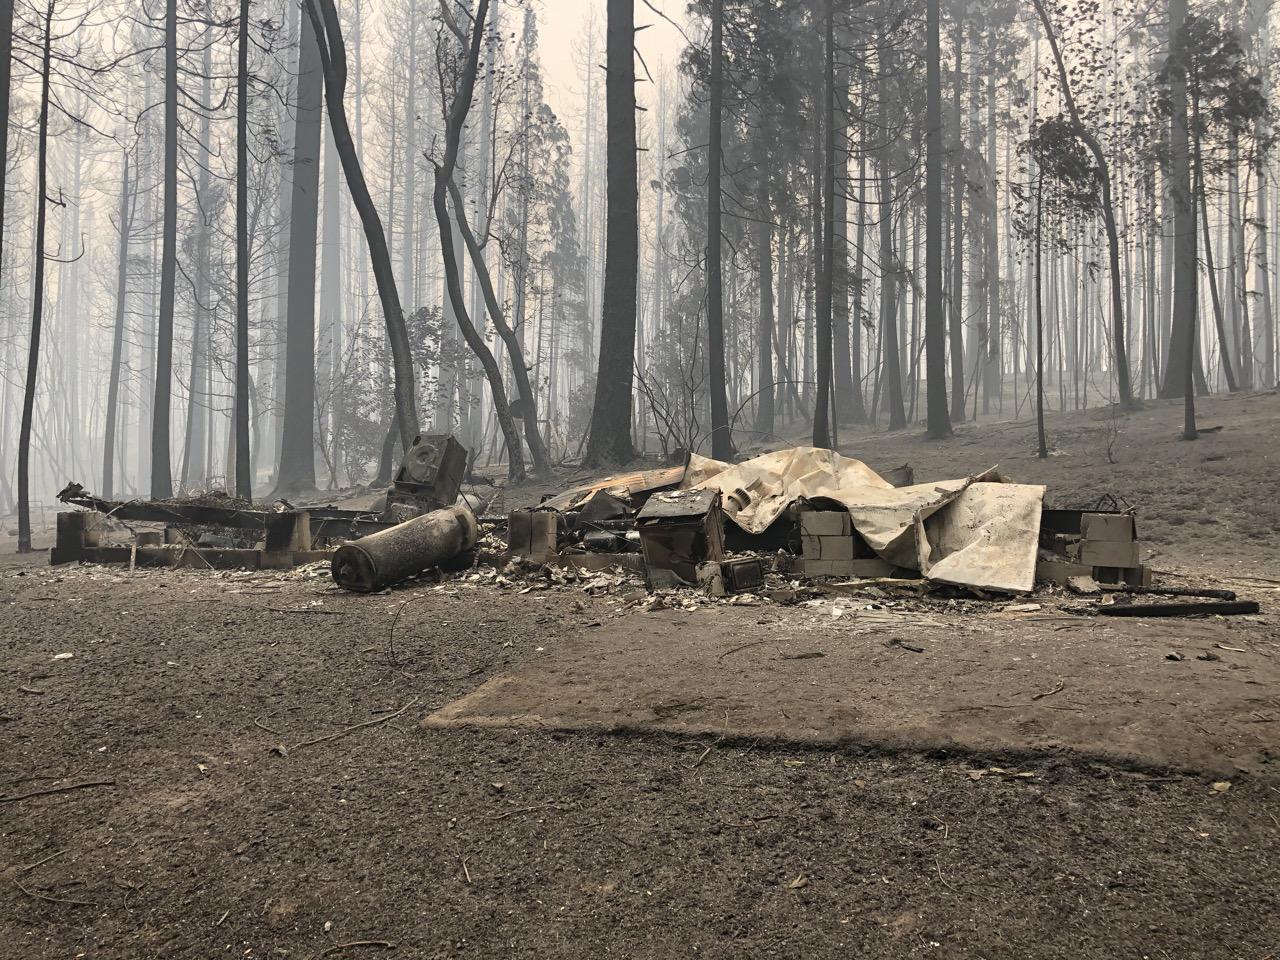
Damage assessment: destroyed